Don Tarr

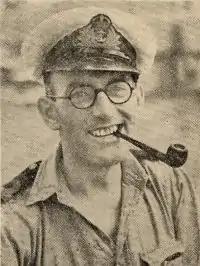

Donald James Tarr (11 March 1910 – 4 June 1980) was a Welsh international hooker who played club rugby for Swansea and Cardiff, county rugby for Hampshire and invitational rugby for the Barbarians. Tarr was a career naval officer, reaching the rank of Lieutenant Commander in the Royal Navy.